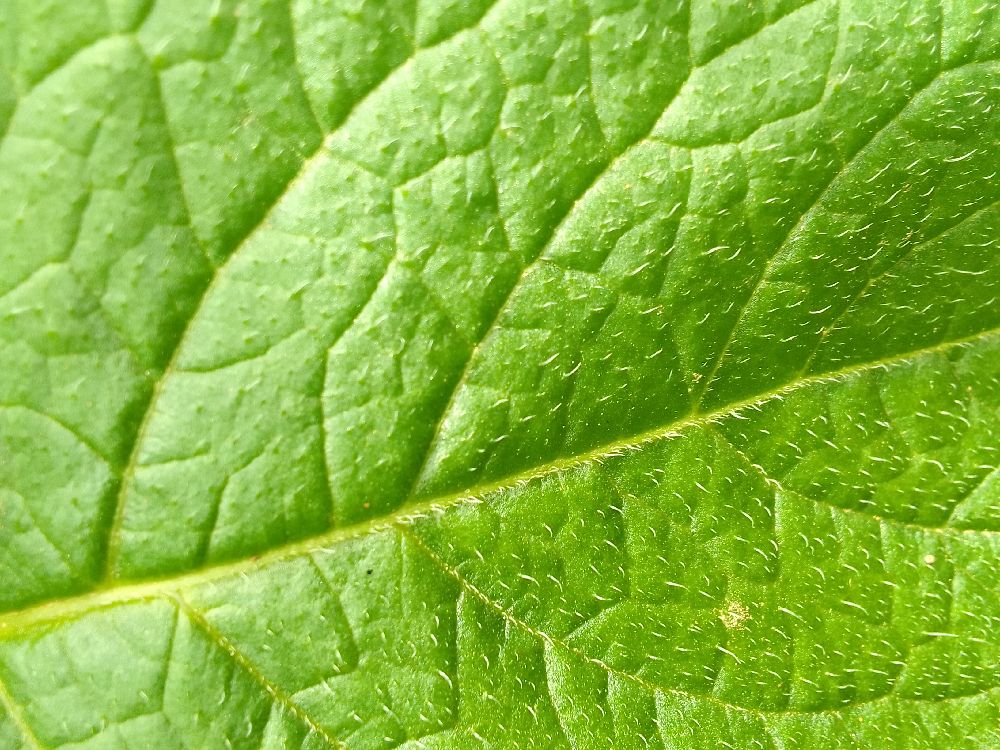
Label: Healthy